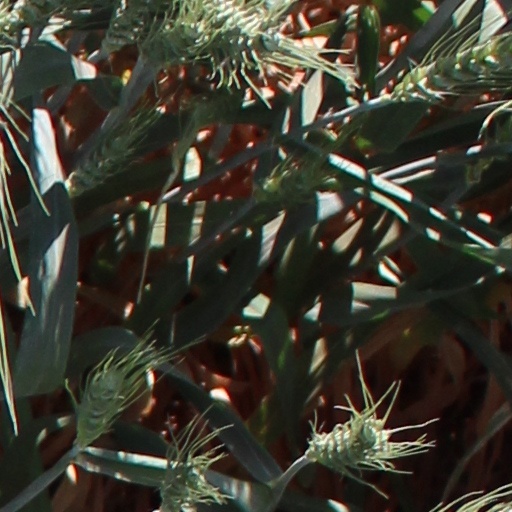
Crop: wheat